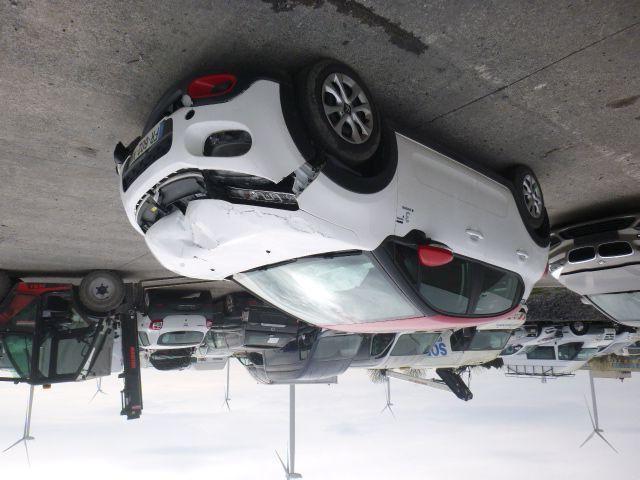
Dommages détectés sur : pare-choc avant, feu avant droit, capot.
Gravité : majeur